Lubuntu

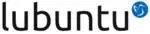
Fourth Lubuntu logo, incorporating LXQt

The LXDE desktop was first made available for Ubuntu in October 2008, with the release of Ubuntu 8.10 Intrepid Ibex. These early versions of Lubuntu, including 8.10, 9.04 and 9.10, were not available as separate ISO image downloads, and could only be installed on Ubuntu as separate "lubuntu-desktop" packages from the Ubuntu repositories. LXDE can also be retroactively installed in earlier Ubuntu versions.